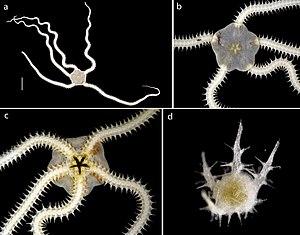
Amphioplus est un genre d'ophiures de la famille des Amphiuridae.